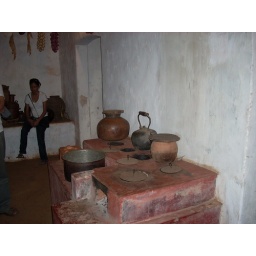
this is a kitchen of a 400 years old house in goa. all utensils are presereved as it were.